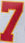
Number: 7